R. S. Surtees

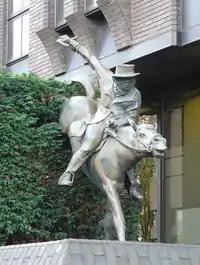
Statue of Jorrocks in George Street, Croydon

Robert Smith Surtees (17 May 180516 March 1864) was an English editor, novelist and sporting writer, widely known as R. S. Surtees. He was the second son of Anthony Surtees of Hamsterley Hall, a member of an old County Durham family. He is remembered for his invented character of Jorrocks, a vulgar but good-natured sporting cockney grocer.